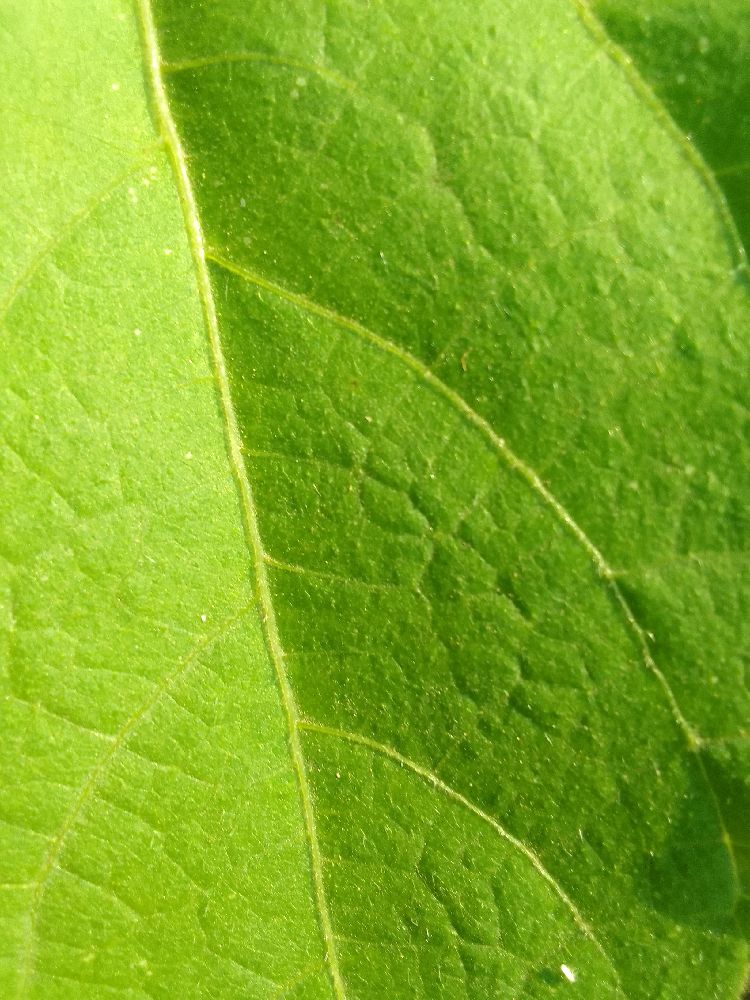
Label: healthy